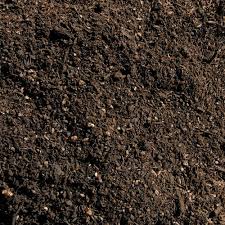
Soil type: Black Soil